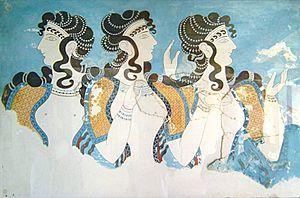
La civilisation minoenne est une civilisation antique qui s'est développée sur les îles de Crète, de Santorin et probablement sur une grande partie de la mer Égée, au sud de la Grèce de 2700 à 1200 av. J.-C.